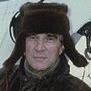
Age: 67